Tetukono

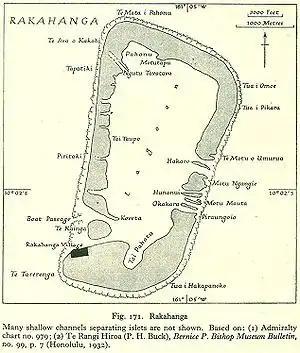
Map of Rakahanga Atoll

Tetukono is one of 11 islands in the Rakahanga atoll of the Cook Islands. It makes up the northern and northeastern edges of the atoll, and is between the islands of Tetaha Kiraro and Akaro.